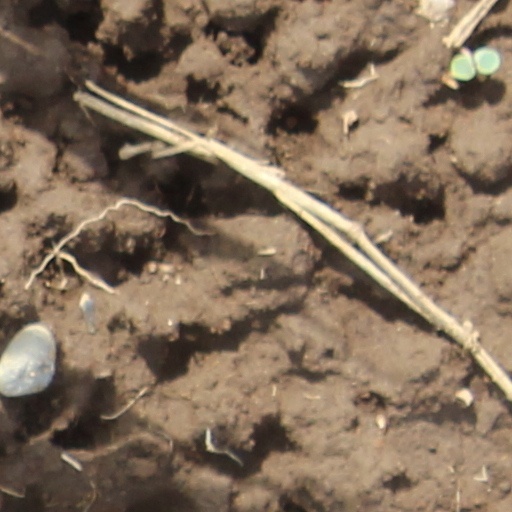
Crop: wheat